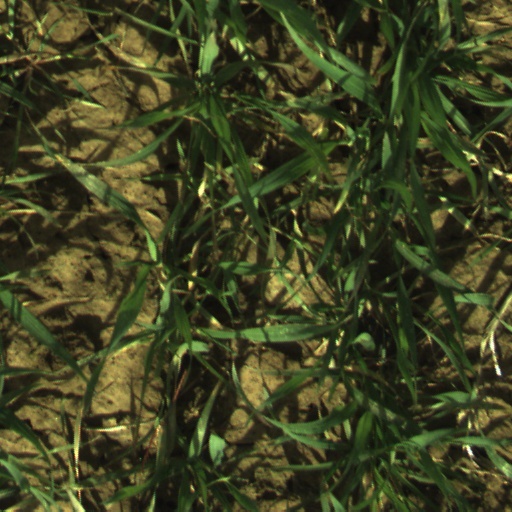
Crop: wheat